Princess Urraca of Bourbon-Two Sicilies

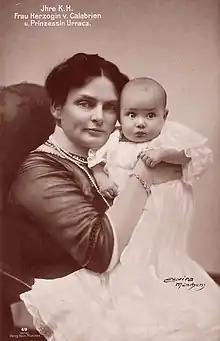
Princess Urraca with her mother

Princess Urraca of Bourbon-Two Sicilies was born on 14 July 1913, at Nymphenburg Palace in Munich, Kingdom of Bavaria. She was the sixth and youngest child of Prince Ferdinand Pius of Bourbon-Two Sicilies, Duke of Castro (1869–1960) and his wife Princess Maria Ludwiga Theresia of Bavaria (1872–1954). Ferdinand Pius was the Head of the House of Bourbon-Two Sicilies and pretender to the defunct throne of the Kingdom of the Two Sicilies from 26 May 1934 to 7 January 1960. Urraca had five older siblings, four sisters and one brother: Princess Maria Antonietta (1898–1957), Princess Maria Cristina (1899–1985), Prince Ruggiero Maria, Duke of Noto (1901–1914), Princess Barbara Maria (1902–1927), and Princess Lucia (1908–2001).